Haim Ben-Asher

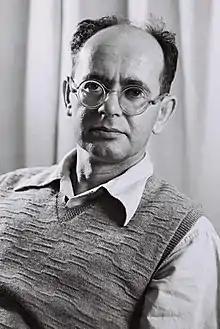
Ben-Asher in 1951

Haim Ben-Asher (10 July 1904 – 14 July 1998) was an Israeli politician who served as a member of the Knesset for Mapai between 1949 and 1955.